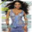
Label: woman